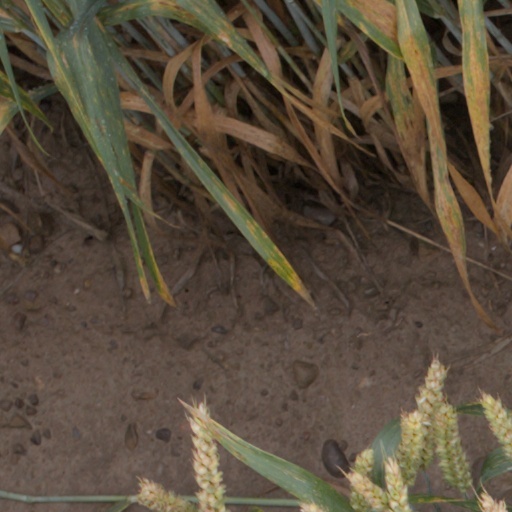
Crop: wheat